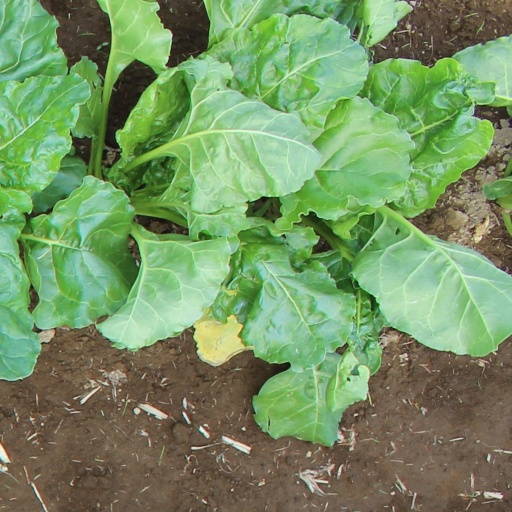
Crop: sugar beet